Alexander Calder

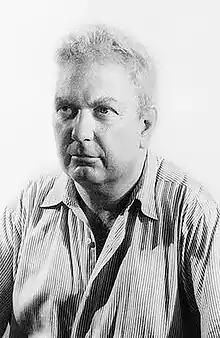
Alexander Calder, by Carl Van Vechten, 1947

Alexander "Sandy" Calder (July 22, 1898 – November 11, 1976) was an American sculptor known both for his innovative mobiles (kinetic sculptures powered by motors or air currents) that embrace chance in their aesthetic, his static "stabiles", and his monumental public sculptures. Calder preferred not to analyze his work, saying, "Theories may be all very well for the artist himself, but they shouldn't be broadcast to other people."